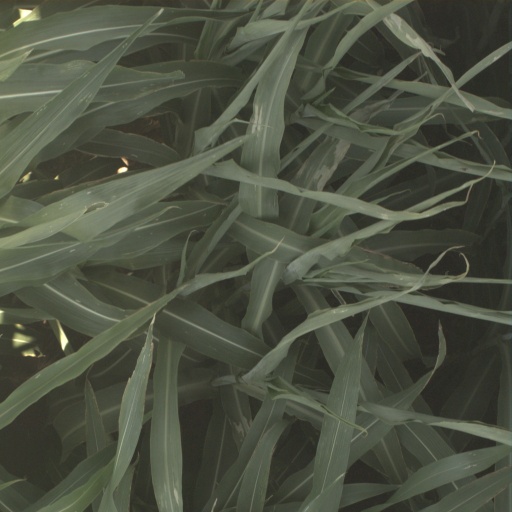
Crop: sorghum